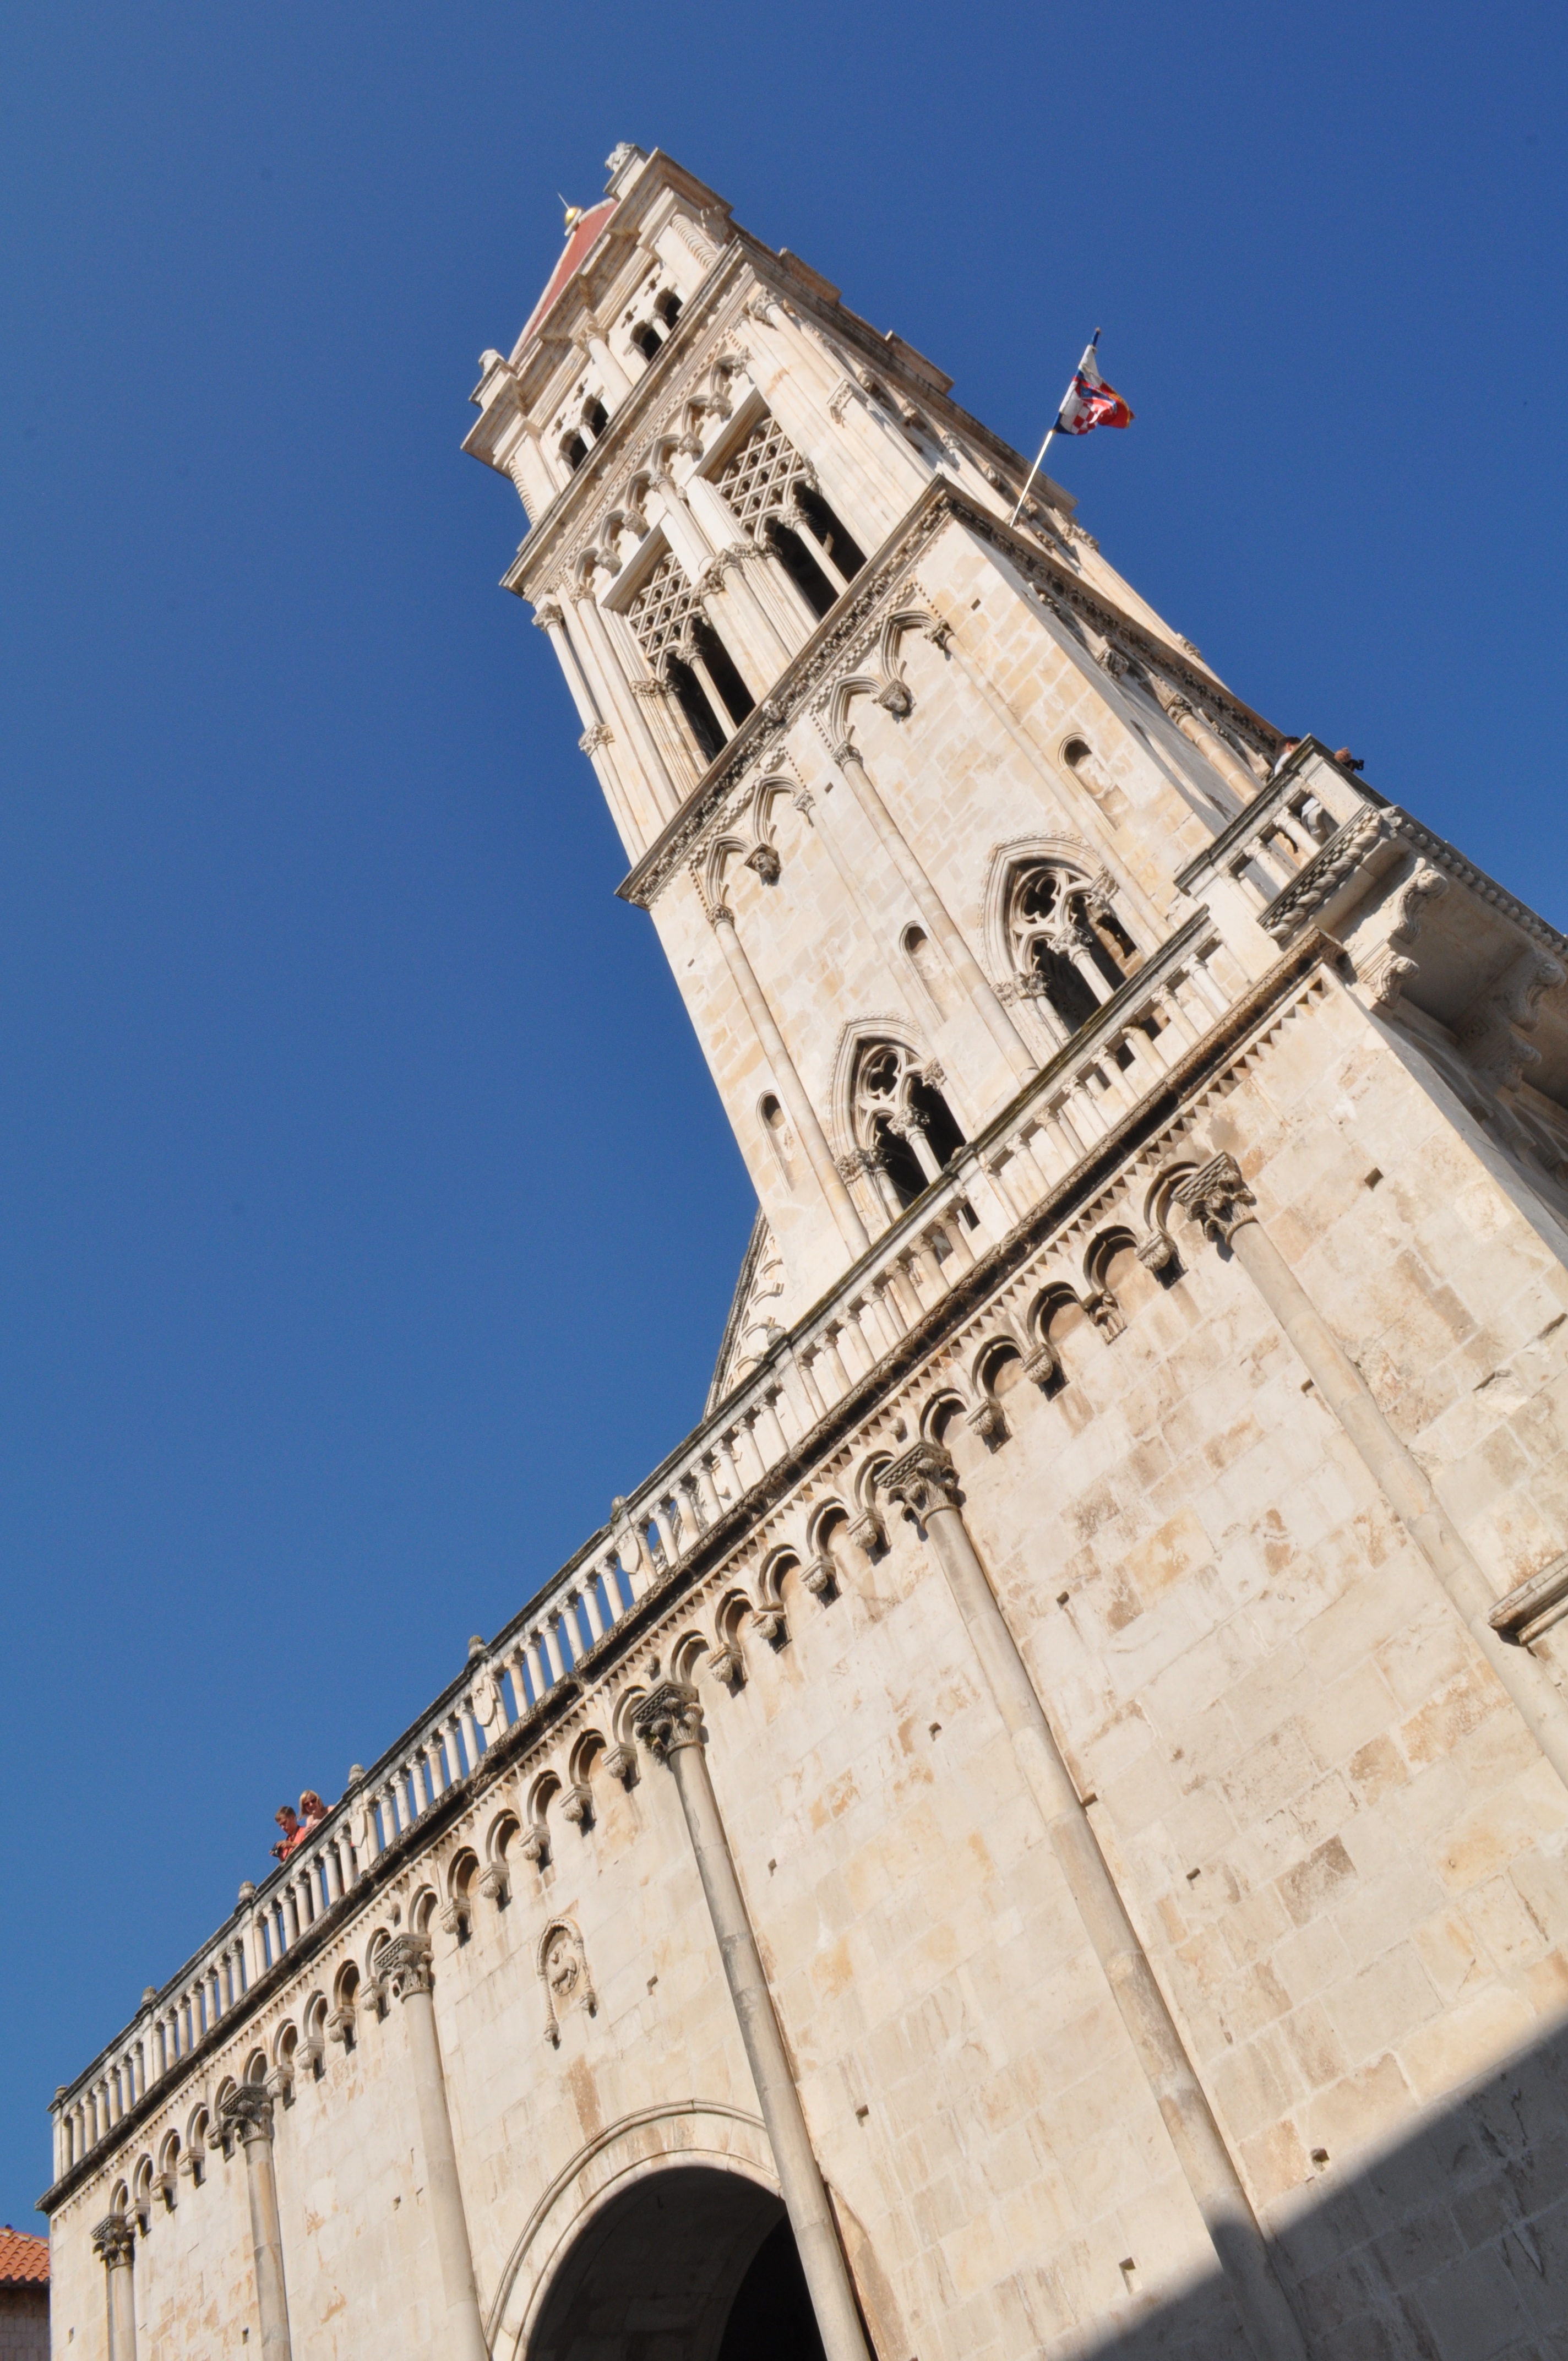
architecture, building, tower, landmark, facade, cathedral, place of worship, bell tower, the prospect of, the cathedral, ancient history